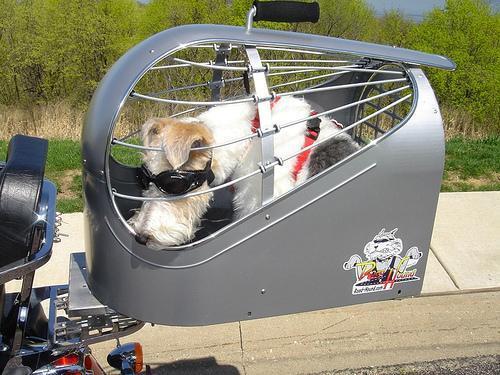
wire-haired_fox_terrier